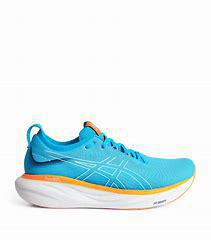
Brand: Asics
Model: Gel Nimbus 9